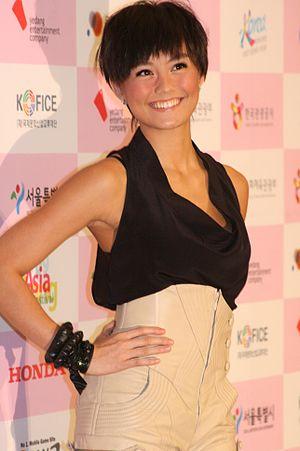
Agnes Monica Muljoto, dite Agnez Mo, née le 1ᵉʳ juillet 1986 à Jakarta en Indonésie, est une auteure-compositrice-interprète et actrice indonésienne-américaine.